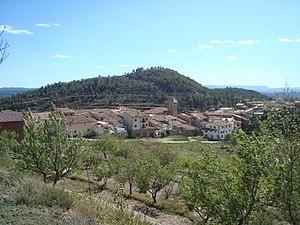
Fuentes de Rubielos est une commune d’Espagne, dans la province de Teruel, communauté autonome d'Aragon, comarque de Gúdar-Javalambre